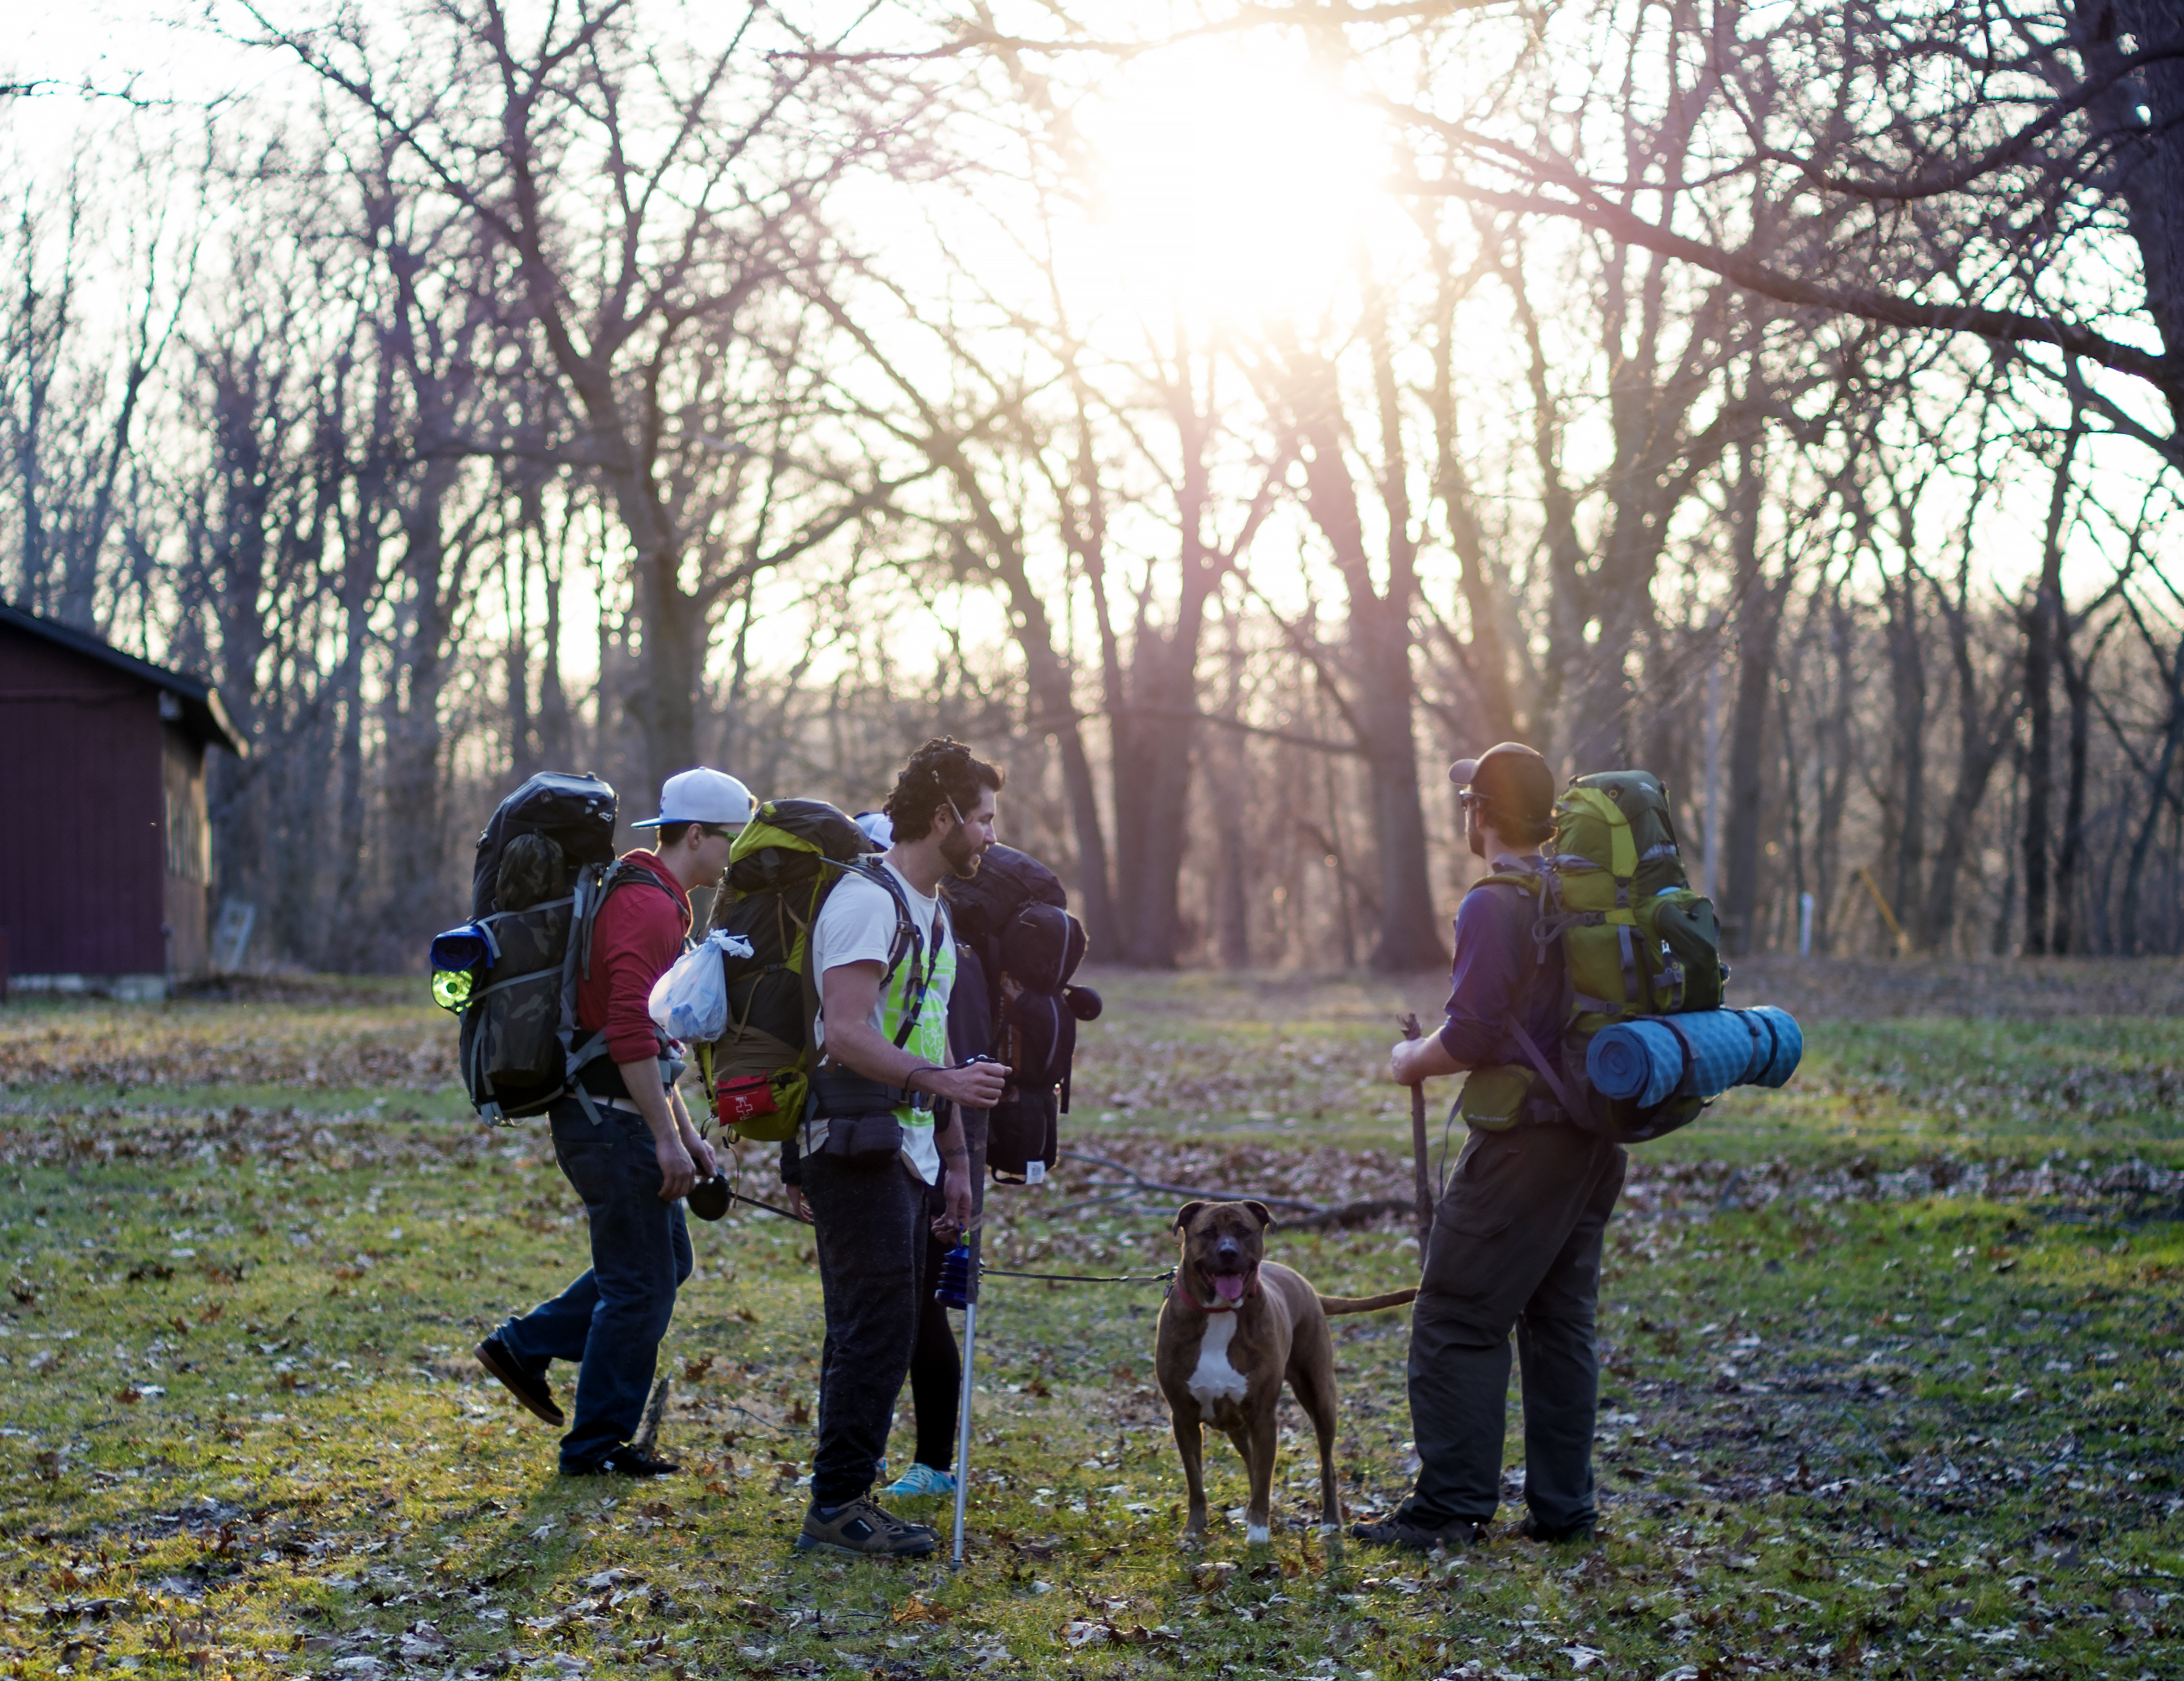
tree, forest, walking, group, people, dog, animal, pet, autumn, trees, men, fun, hikers, woodland